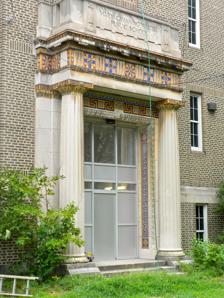
Building: Mary Channing Wister School
Country: United States of America
Year built: 1926
United States historic place Mary Channing Wister School U.S. National Register of Historic Places Mary Channing Wister School entrance, August 2010 Show map of Philadelphia Show map of Pennsylvania Show map of the United States Location 843–855 N. 8th St., Philadelphia, Pennsylvania Coordinates 39°58′01″N 75°09′02″W / 39.9670°N 75.1505°W / 39.9670; -75.1505 Area less than one acre Built 1925–1926 Built by McCloskey & Co. Architect Irwin T. Catharine Architectural style Art Deco MPS Philadelphia Public Schools TR NRHP reference No. 88002333 Added to NRHP November 18, 1988 The Mary Channing Wister School , originally the Mary Channing Wister Public School, is an historic, American school building that is located in the Poplar neighborhood of Philadelphia, Pennsylvania . It was added to the National Register of Historic Places in 1988. History and architectural features Designed by Irwin T. Catharine , this historic structure was built between 1925 and 1926. It is a three-story, three-bay, brick building that sits on a raised basement. It was created in the Art Deco style. An addition was built in 1960. It features a freestanding portico with Doric order columns and decorative tile. It is named for the civic leader Mary Channing Wister , the wife of Owen Wister . It was added to the National Register of Historic Places in 1988. In 2001, the building was renovated to become a new forensic science laboratory for the Philadelphia Police Department . While the facade remains true to the original design with little change, the inside of the building was completely renovated and designated a Green building. The new laboratory is called the Forensic Science Center, and is operated by the Office of Forensic Science within the Philadelphia Police Department. References